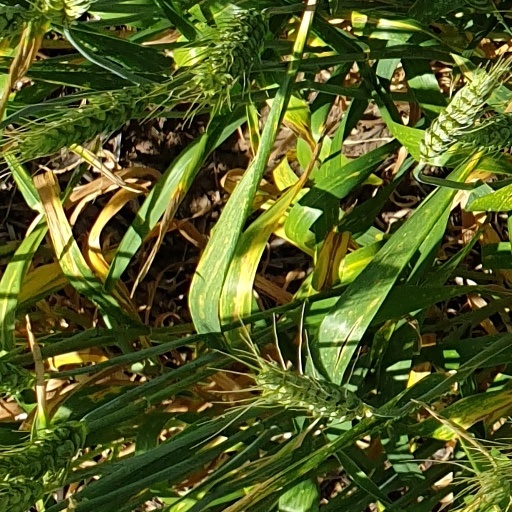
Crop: wheat